Flag of Warwickshire

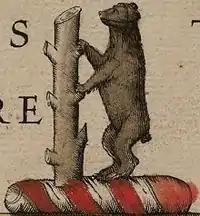
The bear and ragged staff as depicted in John Speed's 1611 map of the county

The design features the traditional bear and ragged staff used in the county since the Middle Ages as a symbol of the Earls of Warwick. The first recorded use of the two symbols was by the Beauchamp family, who became the Earls of Warwick in 1268, as a seal. They were initially used separately, and the earliest known appearance of them together was on a bed of black cloth embroidered with a gold bear and silver staff owned by Thomas de Beauchamp, 12th Earl of Warwick (1338–1401). The bear and ragged staff appear in the same arrangement as the flag in John Speed's 1611 map of the county.